Mehran Highway

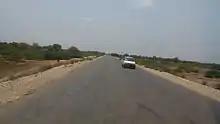
View of Mehran Highway, also known as the Nawabshah–Kot Lalu–Kumb Road, prior to reconstruction.

The Mehran Highway is a high volume traffic deadly road, as it connects Nawabshah and Khairpur districts and offers a shortcut to and from Sukkur. Despite Supreme court ban many heavy transport vehicles which are traveling from Karachi to Punjab, Khyber Pakhtunkhwa, Gilgit-Baltistan, and Azad Jammu & Kashmir and back, often use this two-lane highway to avoid the N-5 National Highway traffic or toll tax. Police personnel are deployed at highway entrance points to stop high tonnage vehicles from entering but they, instead, take bribes and allow the heavy vehicles to proceed. Due to those heavy vehicles and commuter buses and coaches passing through Mehran highway many deadly accidents have taken place in the past few years.